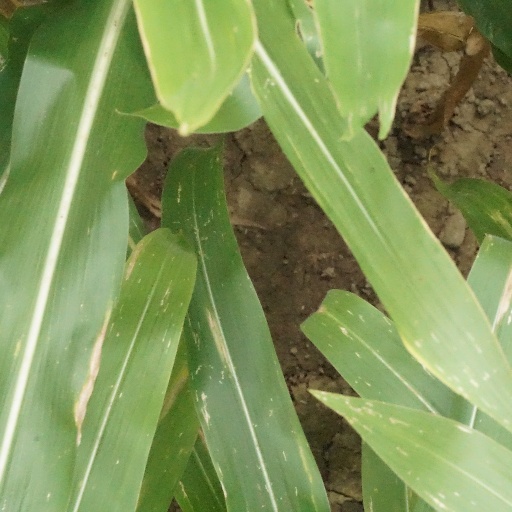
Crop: maize; corn